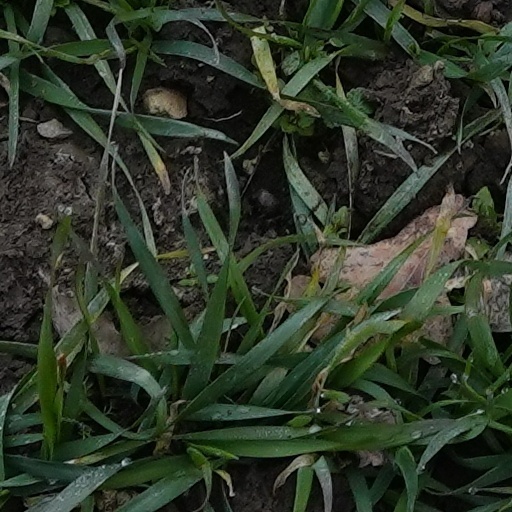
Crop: wheat